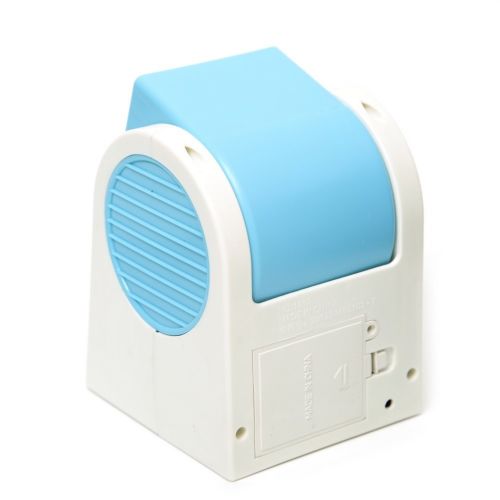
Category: fan